The Amateur Gentleman (1936 film)

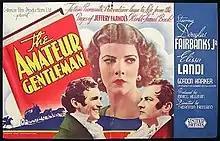

The Amateur Gentleman is a 1936 British drama film directed by Thornton Freeland and starring Douglas Fairbanks Jr., Elissa Landi, Gordon Harker and Margaret Lockwood, with music by Richard Addinsell. It is based on the 1913 novel "The Amateur Gentleman" by Jeffery Farnol. In an effort to prove his father's innocence of a charge of stealing, a young man disguises himself as a gentleman and travels to Regency London.